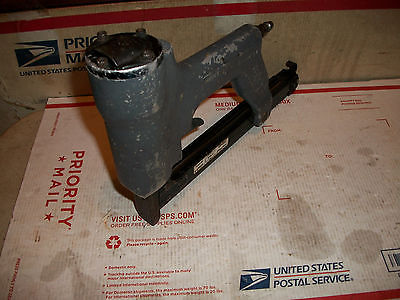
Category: stapler